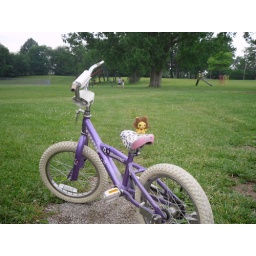
15. A Dunny on a bike seat in any park. An Endangered Dunny!